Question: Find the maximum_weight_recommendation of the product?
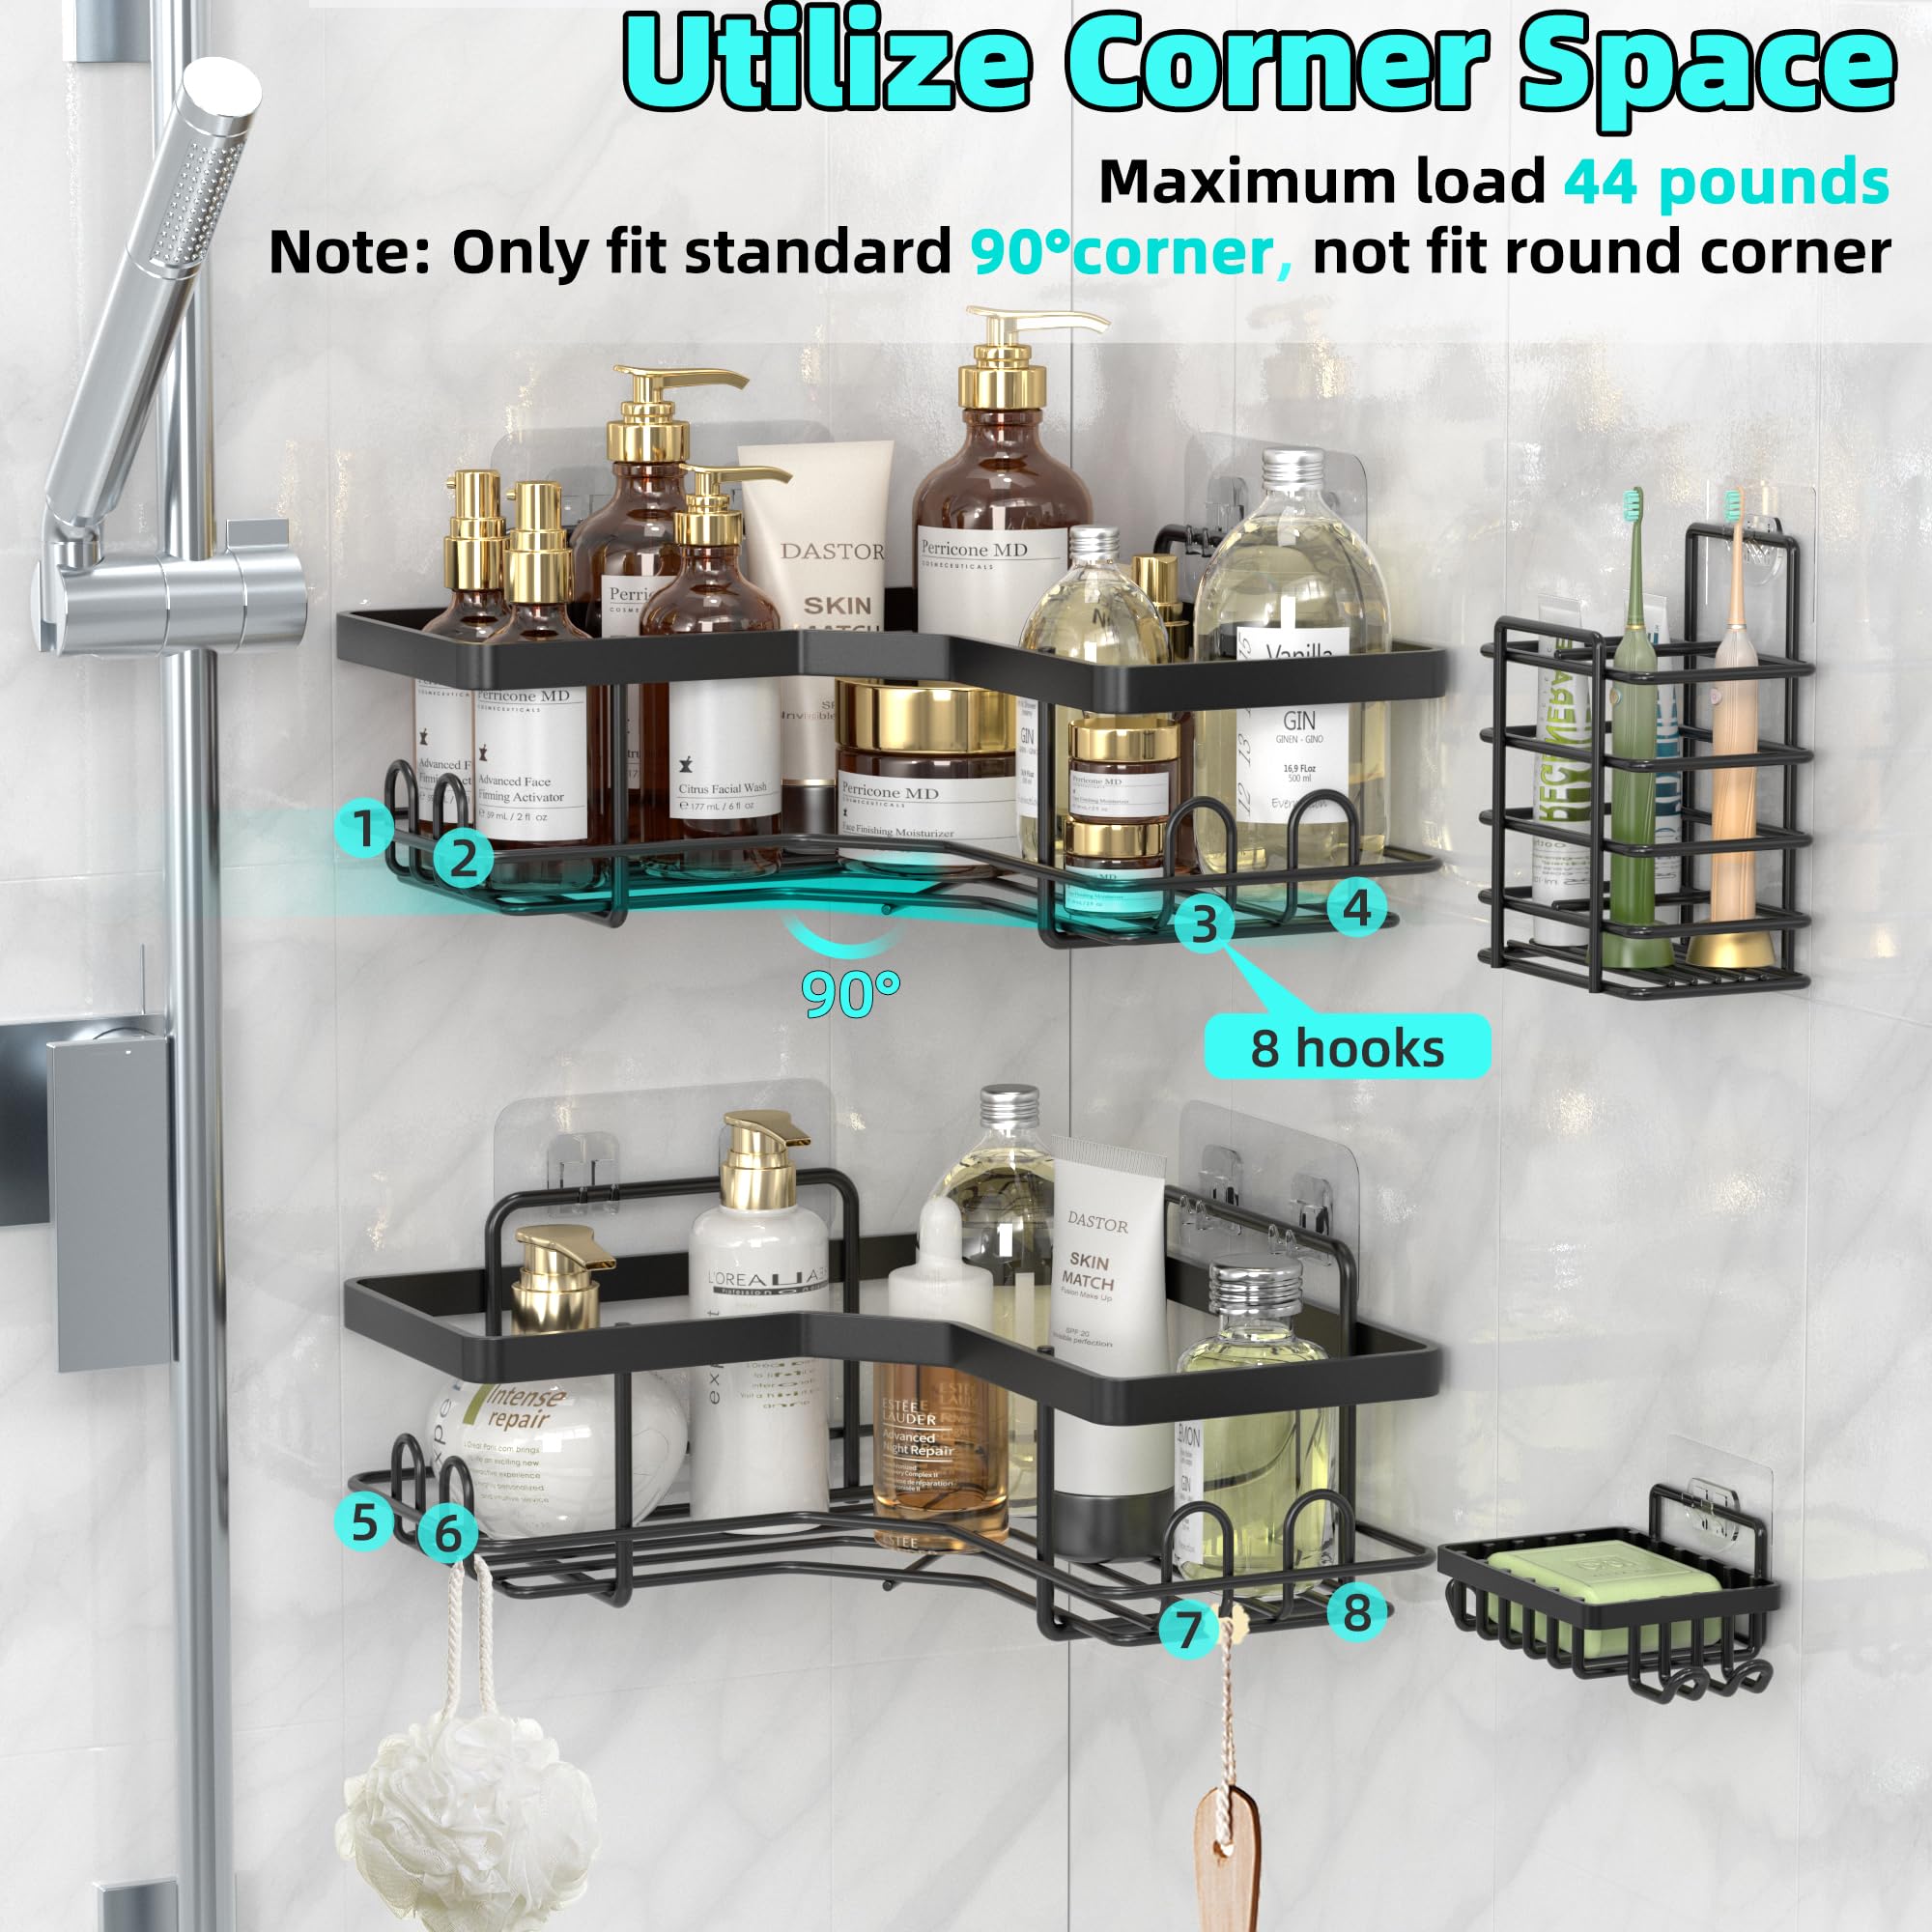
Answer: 44.0 pound